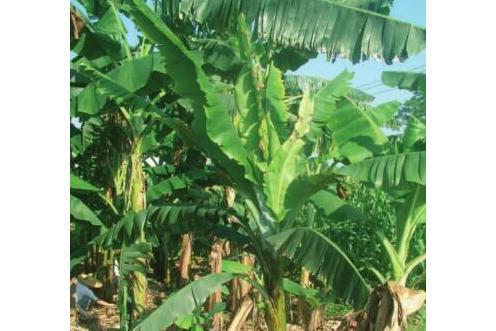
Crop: unknown
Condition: banana_banana_bunchy_top